Ledbury Market Hall

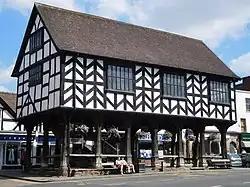
Ledbury Market Hall

Ledbury Market Hall, also known as Ledbury Town Hall, is a municipal building in the High Street in Ledbury, Herefordshire, England. The structure, which is used as an events venue, is a Grade I listed building.